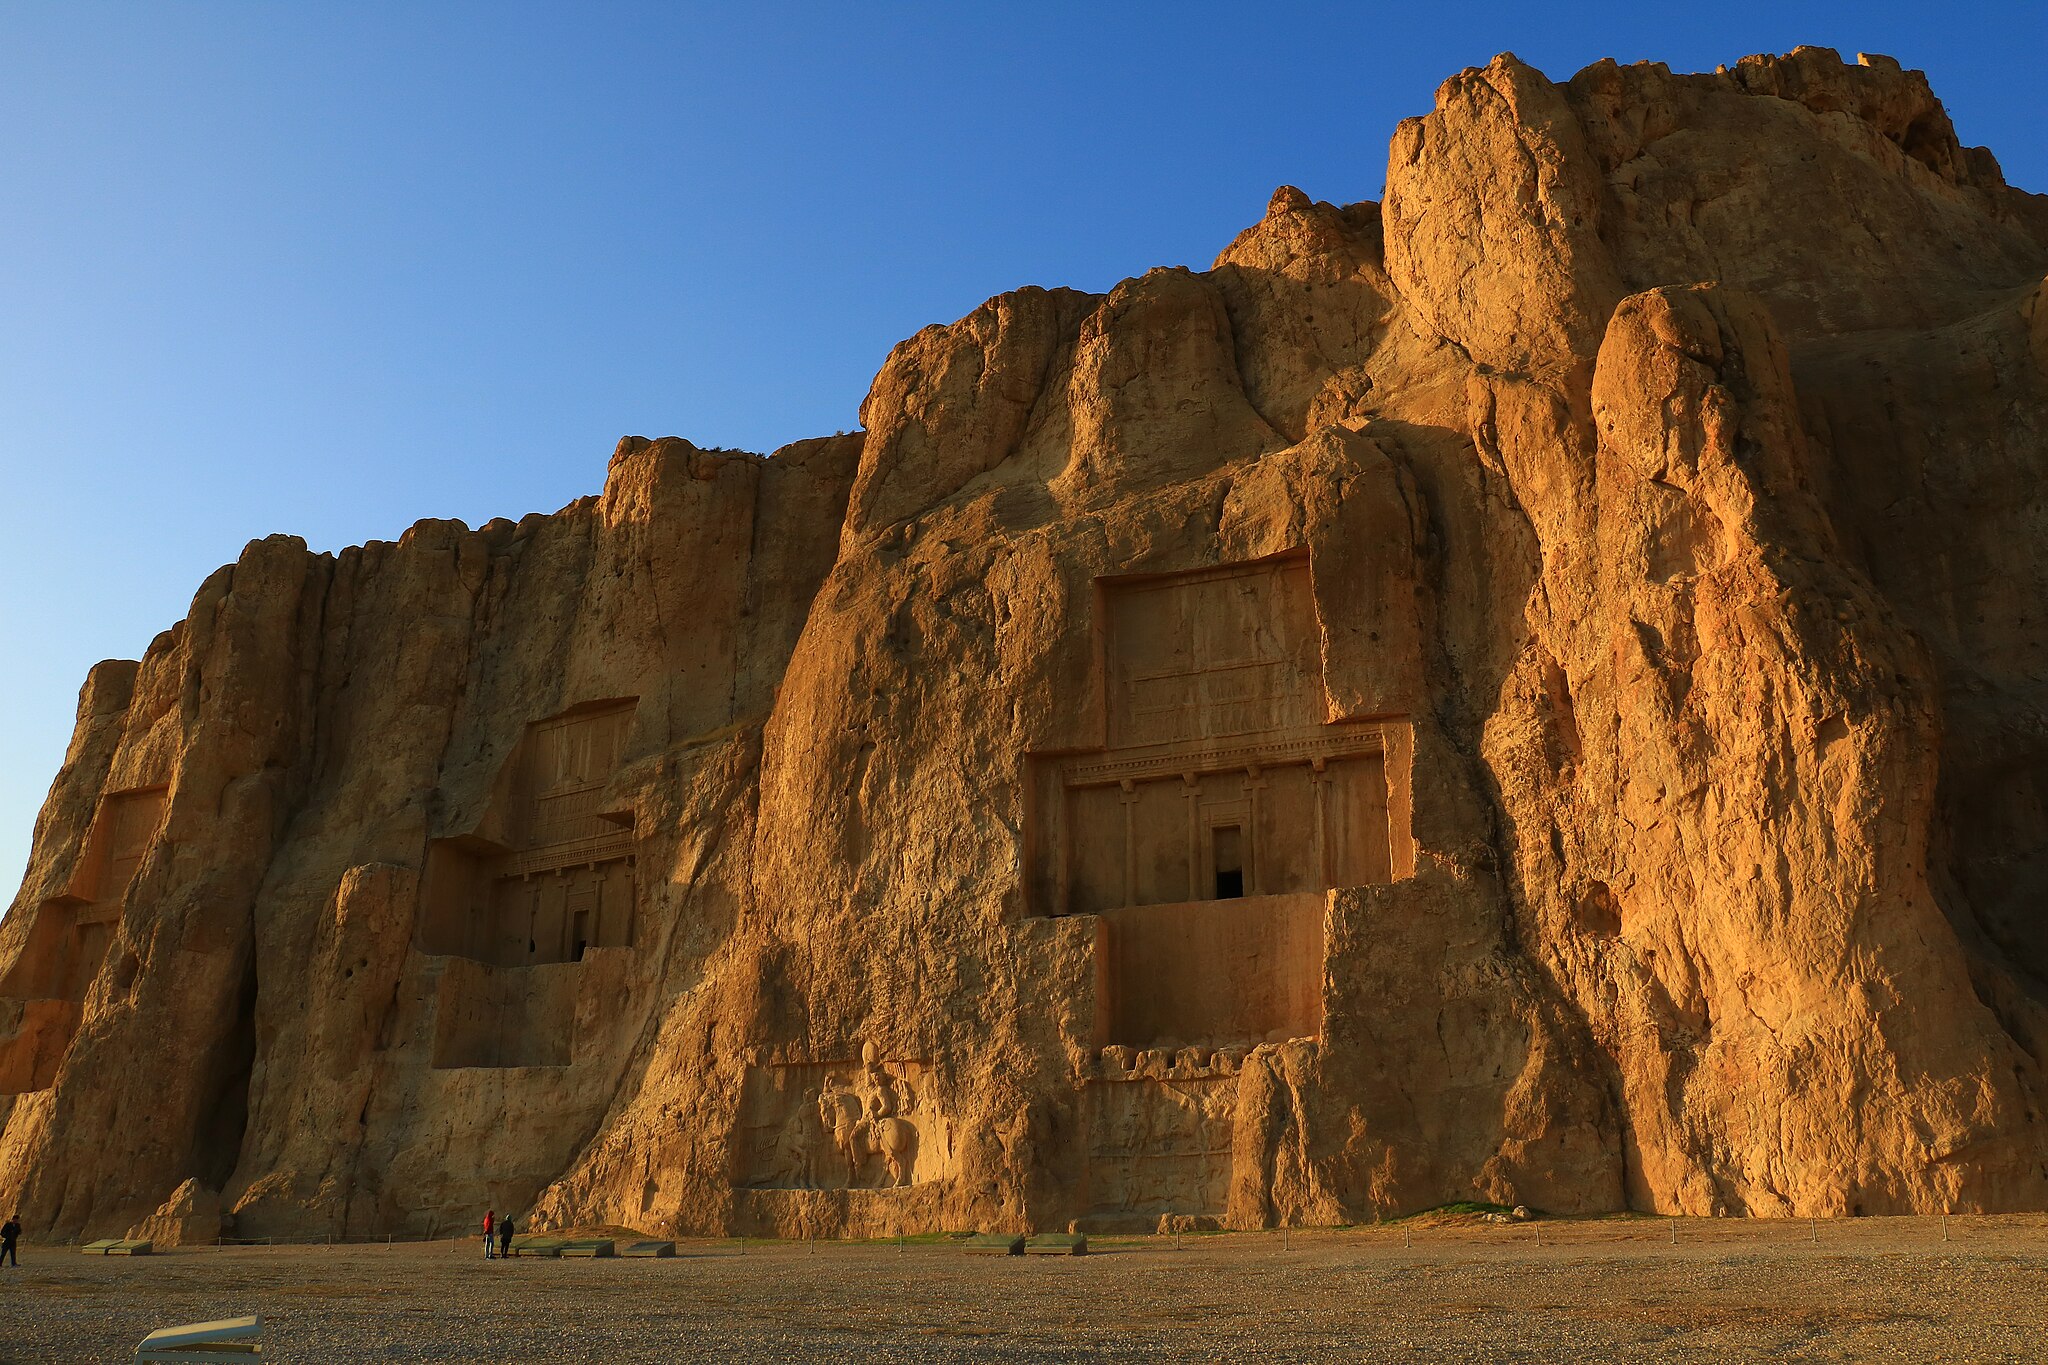
Title: Naghsh-e-Rostam1
Date: 2017-12-08 17:24:48
Categories: Naqsh-e Rustam, Images from Wiki Loves Monuments 2018, Self-published work, Cultural heritage monuments in Iran with known IDs, Uploaded via Campaign:wlm-ir, Images from Wiki Loves Monuments in Marvdasht, Iran photographs taken on 2017-12-08, Images from Wiki Loves Monuments 2018 in Iran